Deutsche Tourenwagen Masters

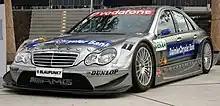
Mercedes-Benz AMG DTM car (2006)

During the ITC era, a large proportion of the revenue generated by the championship went to the FIA, which led to complaints from the teams regarding the small return on their increasingly large investment in the high-tech touring car series. Since 1997, many ideas had been discussed in order to find a compromise for the rules of a new DTM racing series. Opel put the primary emphasis on cost control, Mercedes-Benz supported expensive development in competition, BMW wanted an international series rather than one focused on Germany only, while Audi insisted on allowing their trademark quattro four-wheel drive system (despite running the rear wheel drive Audi R8 in sports car racing).